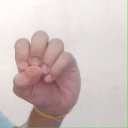
अक्षर: उ